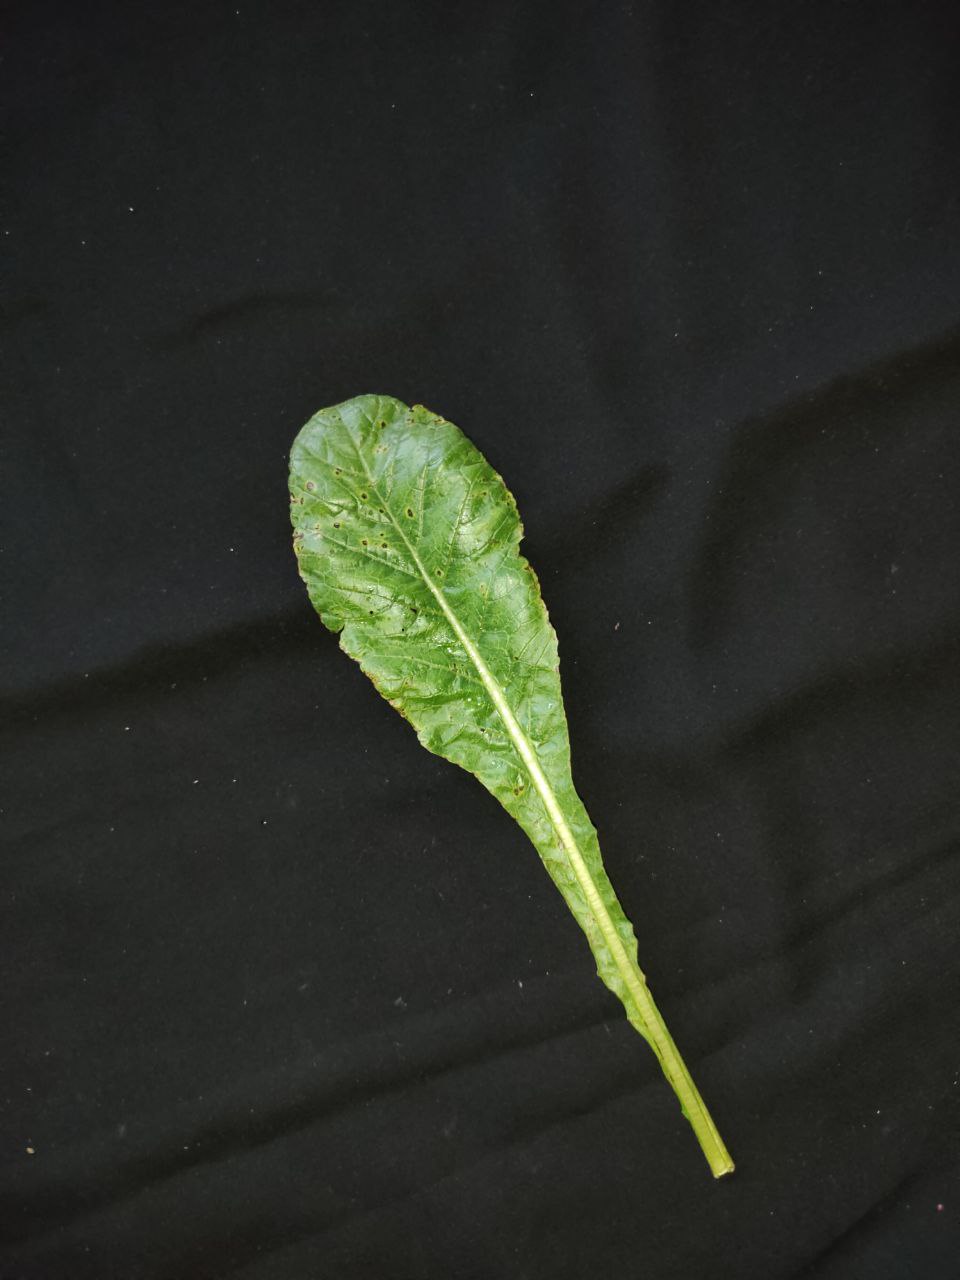
Label: Black leaf spot